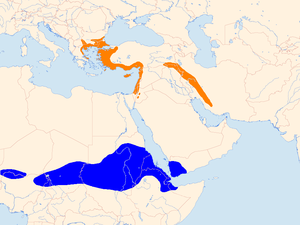
La Pie-grièche masquée est une espèce de passereaux de la famille des Laniidae. Cet oiseau est la plus petite espèce de son genre, Lanius, et possède une longue queue et un bec crochu. Chez le mâle, les parties supérieures sont principalement noires, avec du blanc sur la calotte, le front, sur un large sourcil et sur des taches sur les tectrices scapulaires et les ailes. La gorge, le cou et les parties inférieures sont blanches, à l'exception de la poitrine et des flancs orange. La femelle ressemble au mâle mais est plus terne, avec des parties supérieures noir brunâtre, et les scapulaires et les parties inférieures grisâtres ou chamoisées. Le juvénile a les parties supérieures gris-brun avec le front plus pâle et des stries de la tête jusqu'au croupion, les parties inférieures blanc cassé et barrées, et les ailes brunes, à l'exception de taches blanches sur les rémiges primaires. Le cri d'alerte est court et grinçant, mais le chant est plus mélodieux, rappelant ceux de certaines espèces d'hypolaïs.